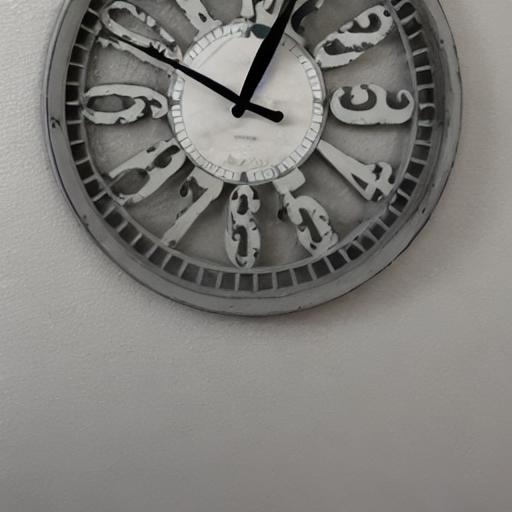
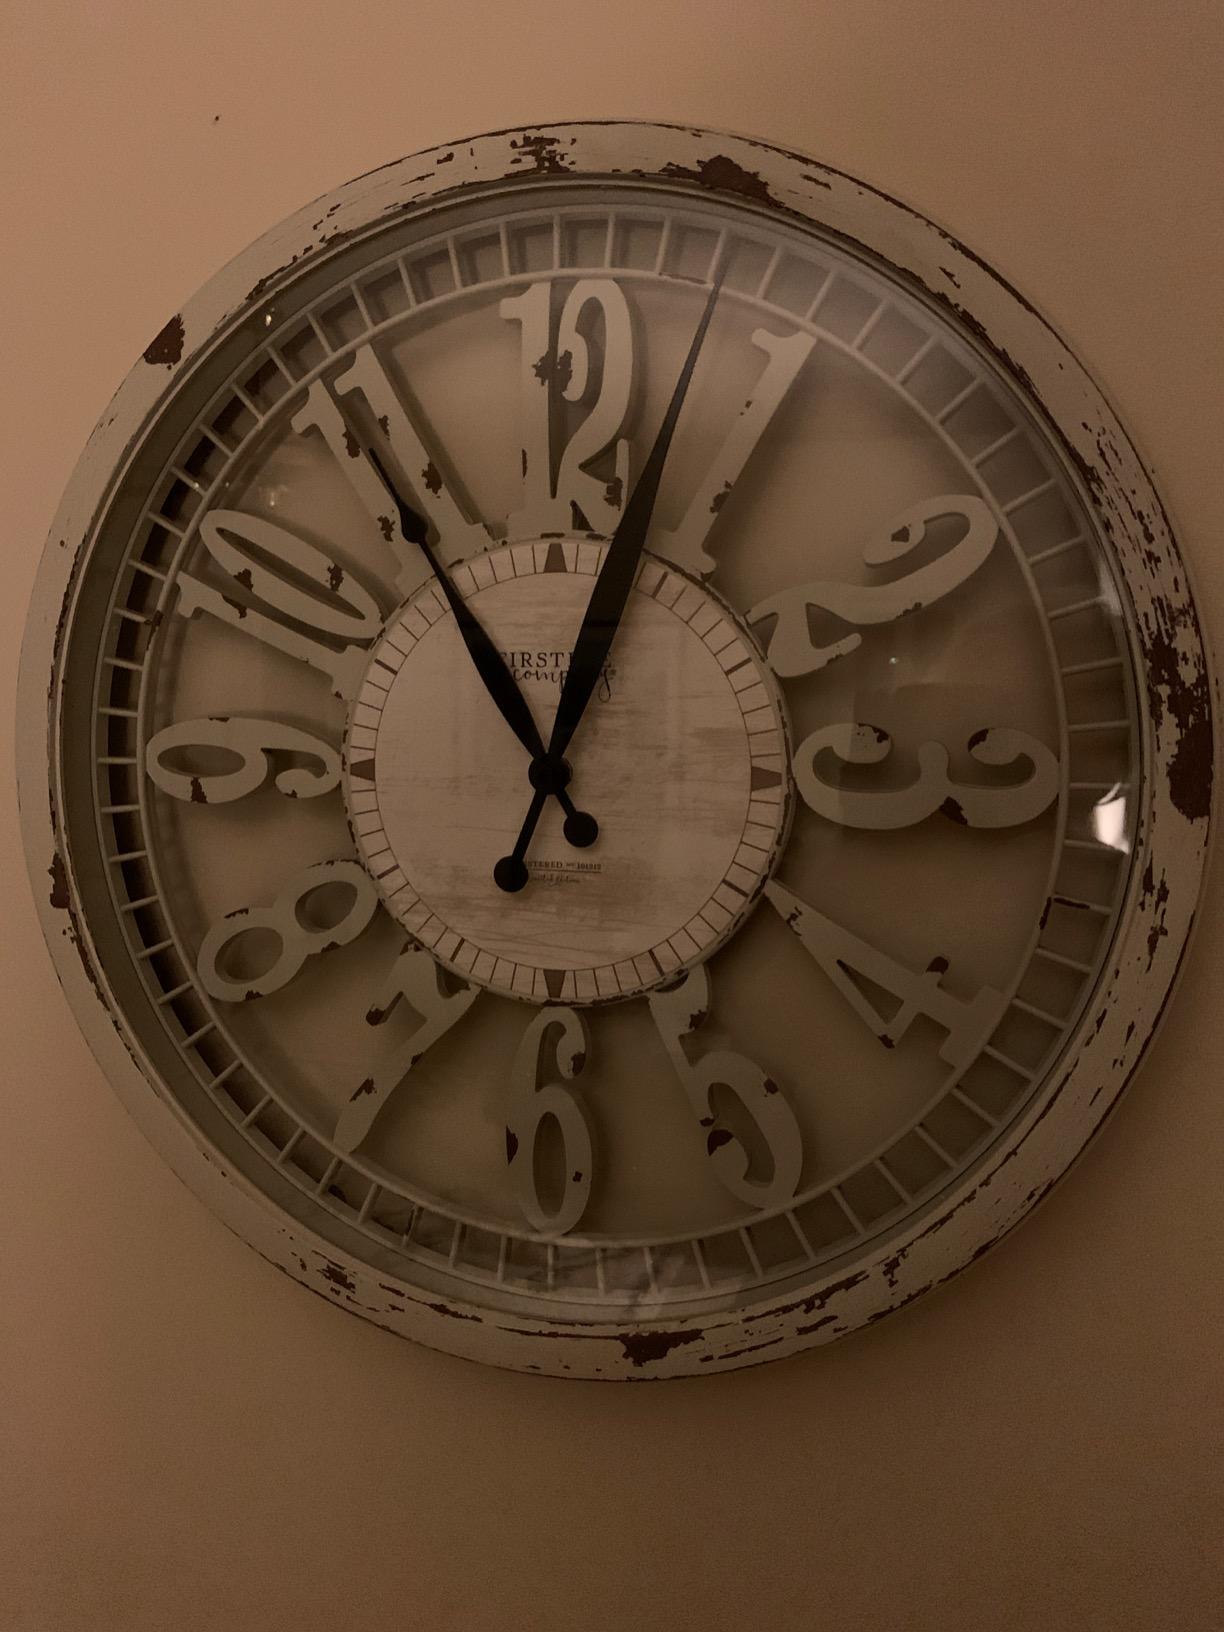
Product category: clock
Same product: no